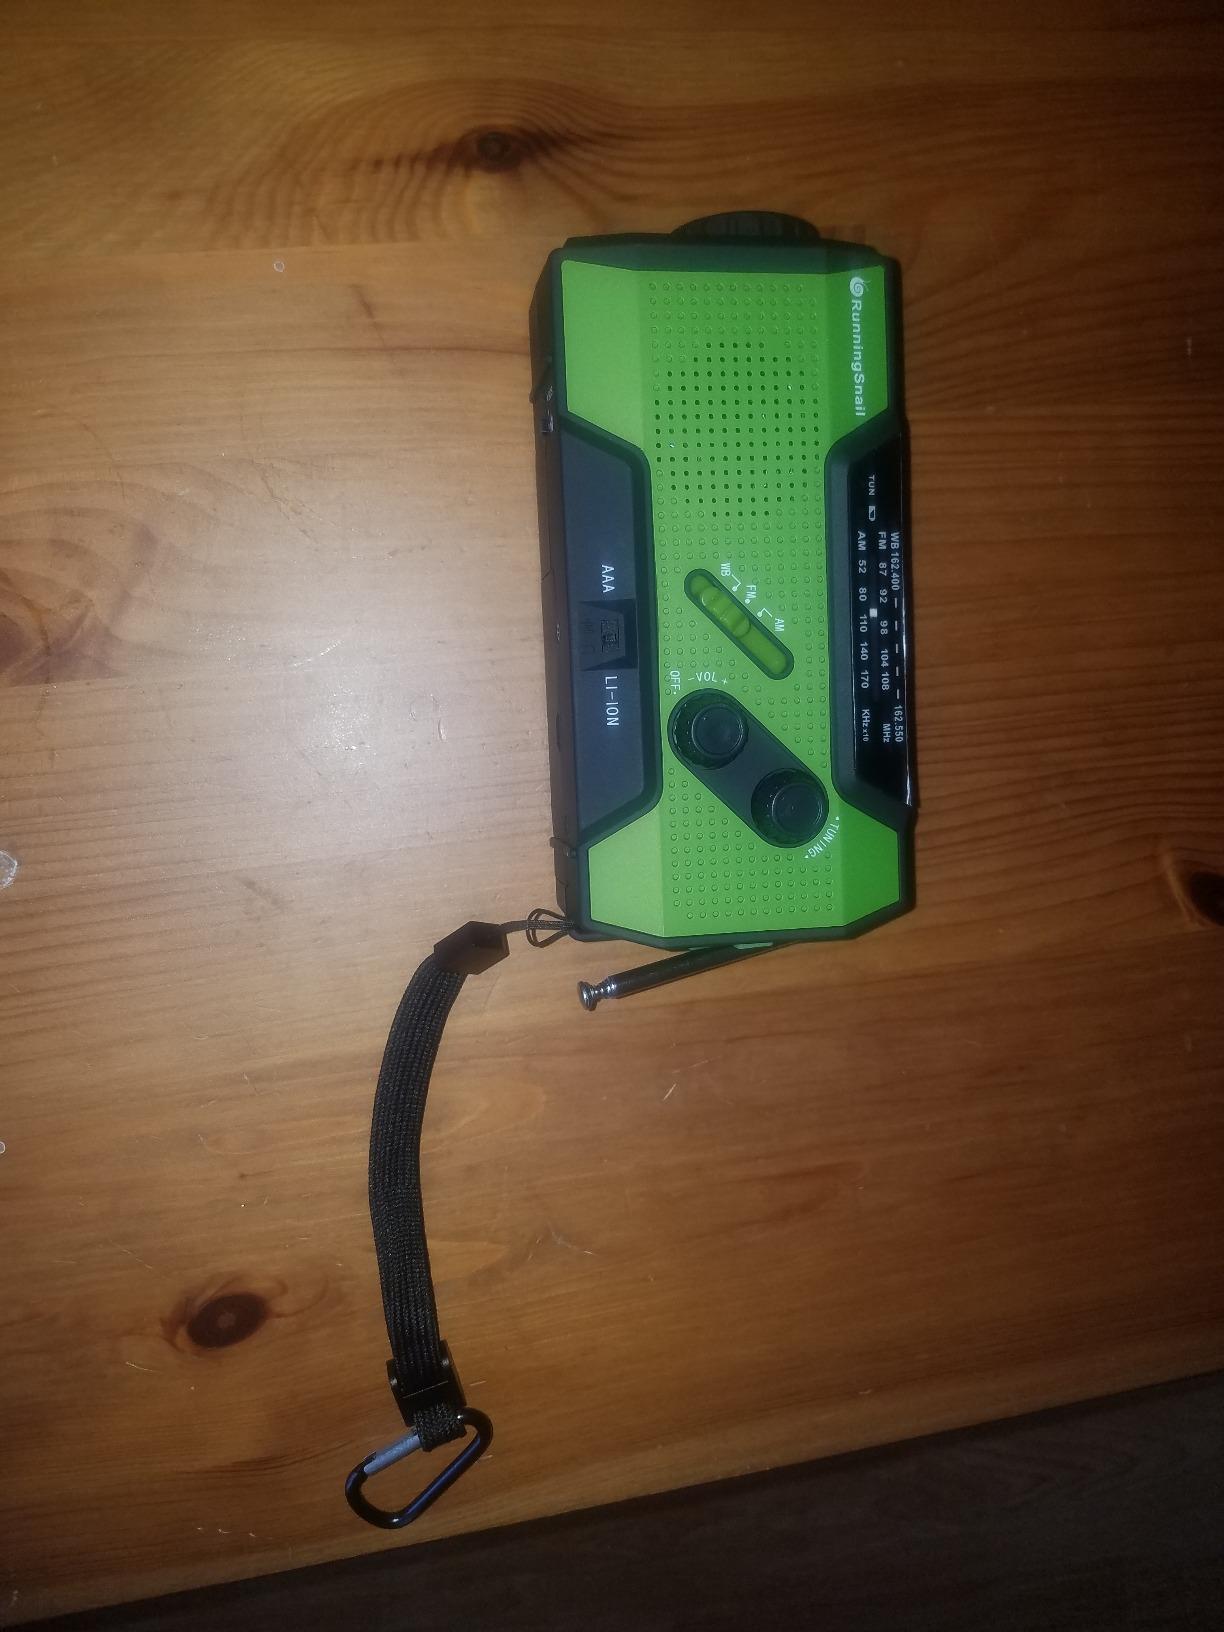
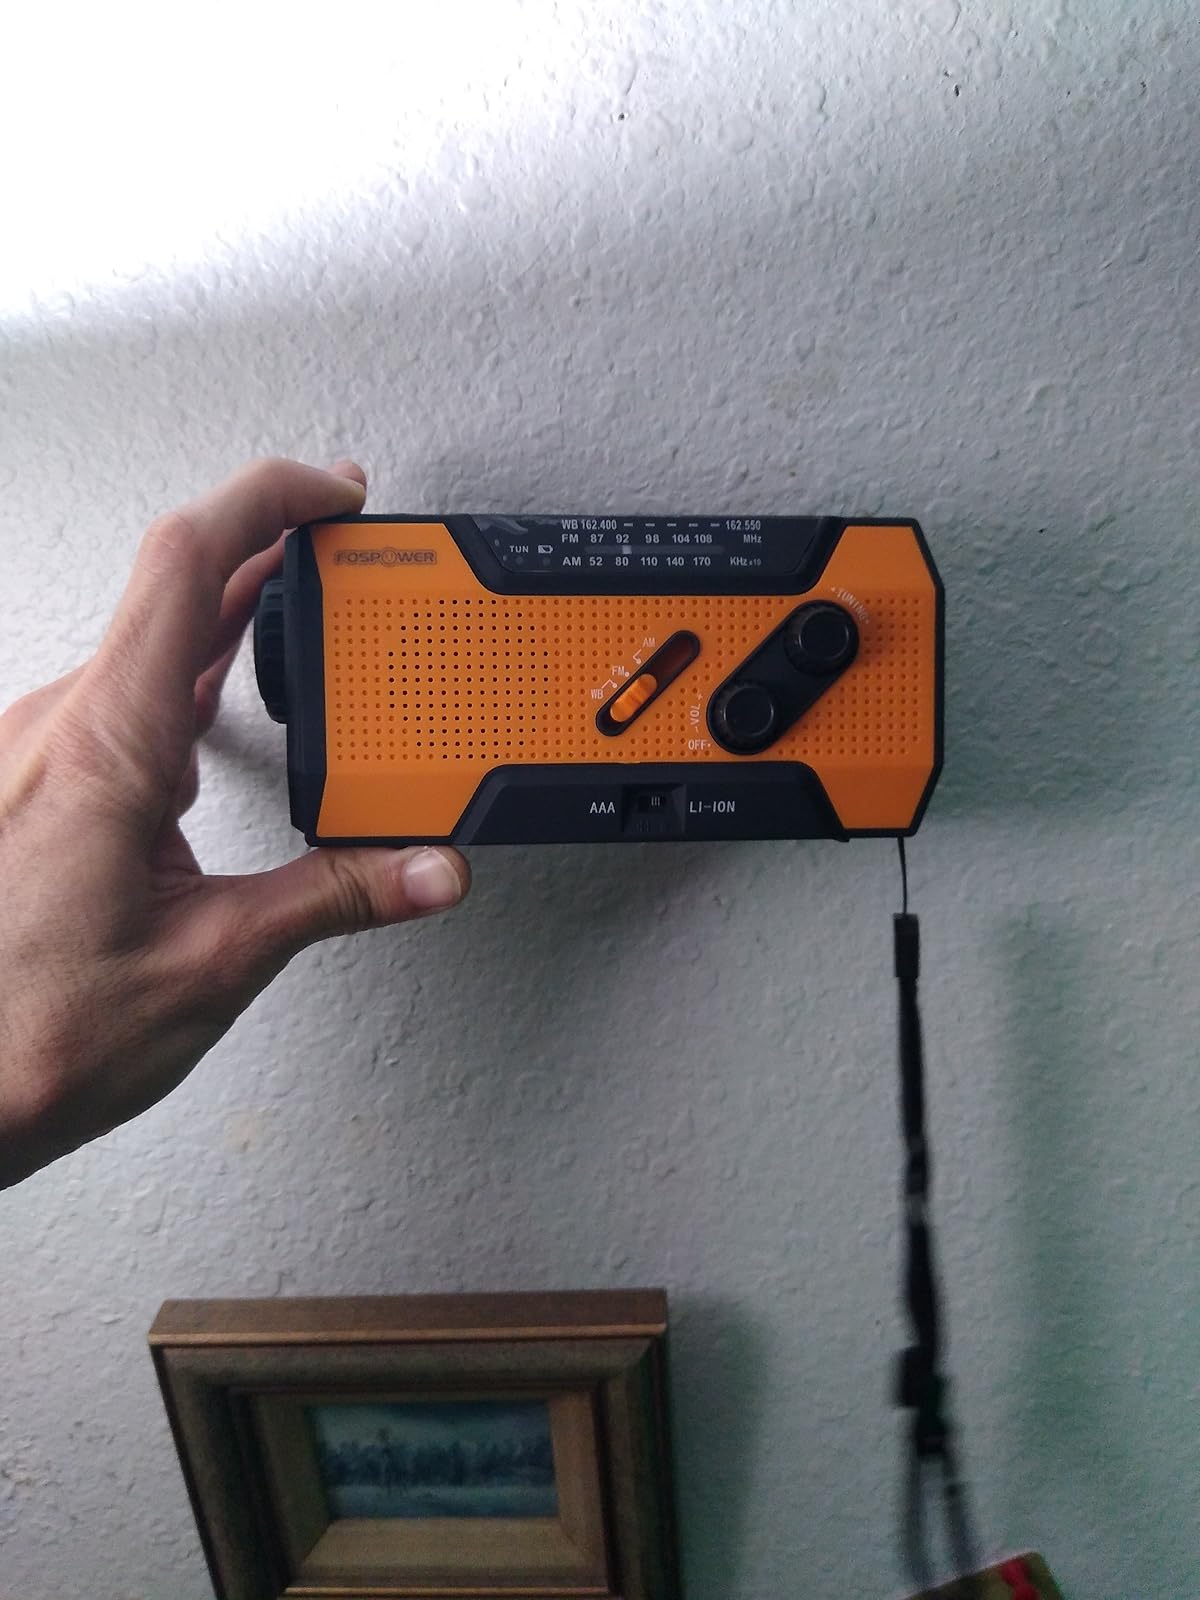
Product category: radio
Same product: no